Wilson Wood (actor)

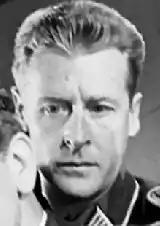
Wood in the 1951 film, "The Desert Fox"

Wilson Wood (born Charles Woodrow Tolkien, February 11, 1915 – October 23, 2004) was an American character actor during the middle of the twentieth century.